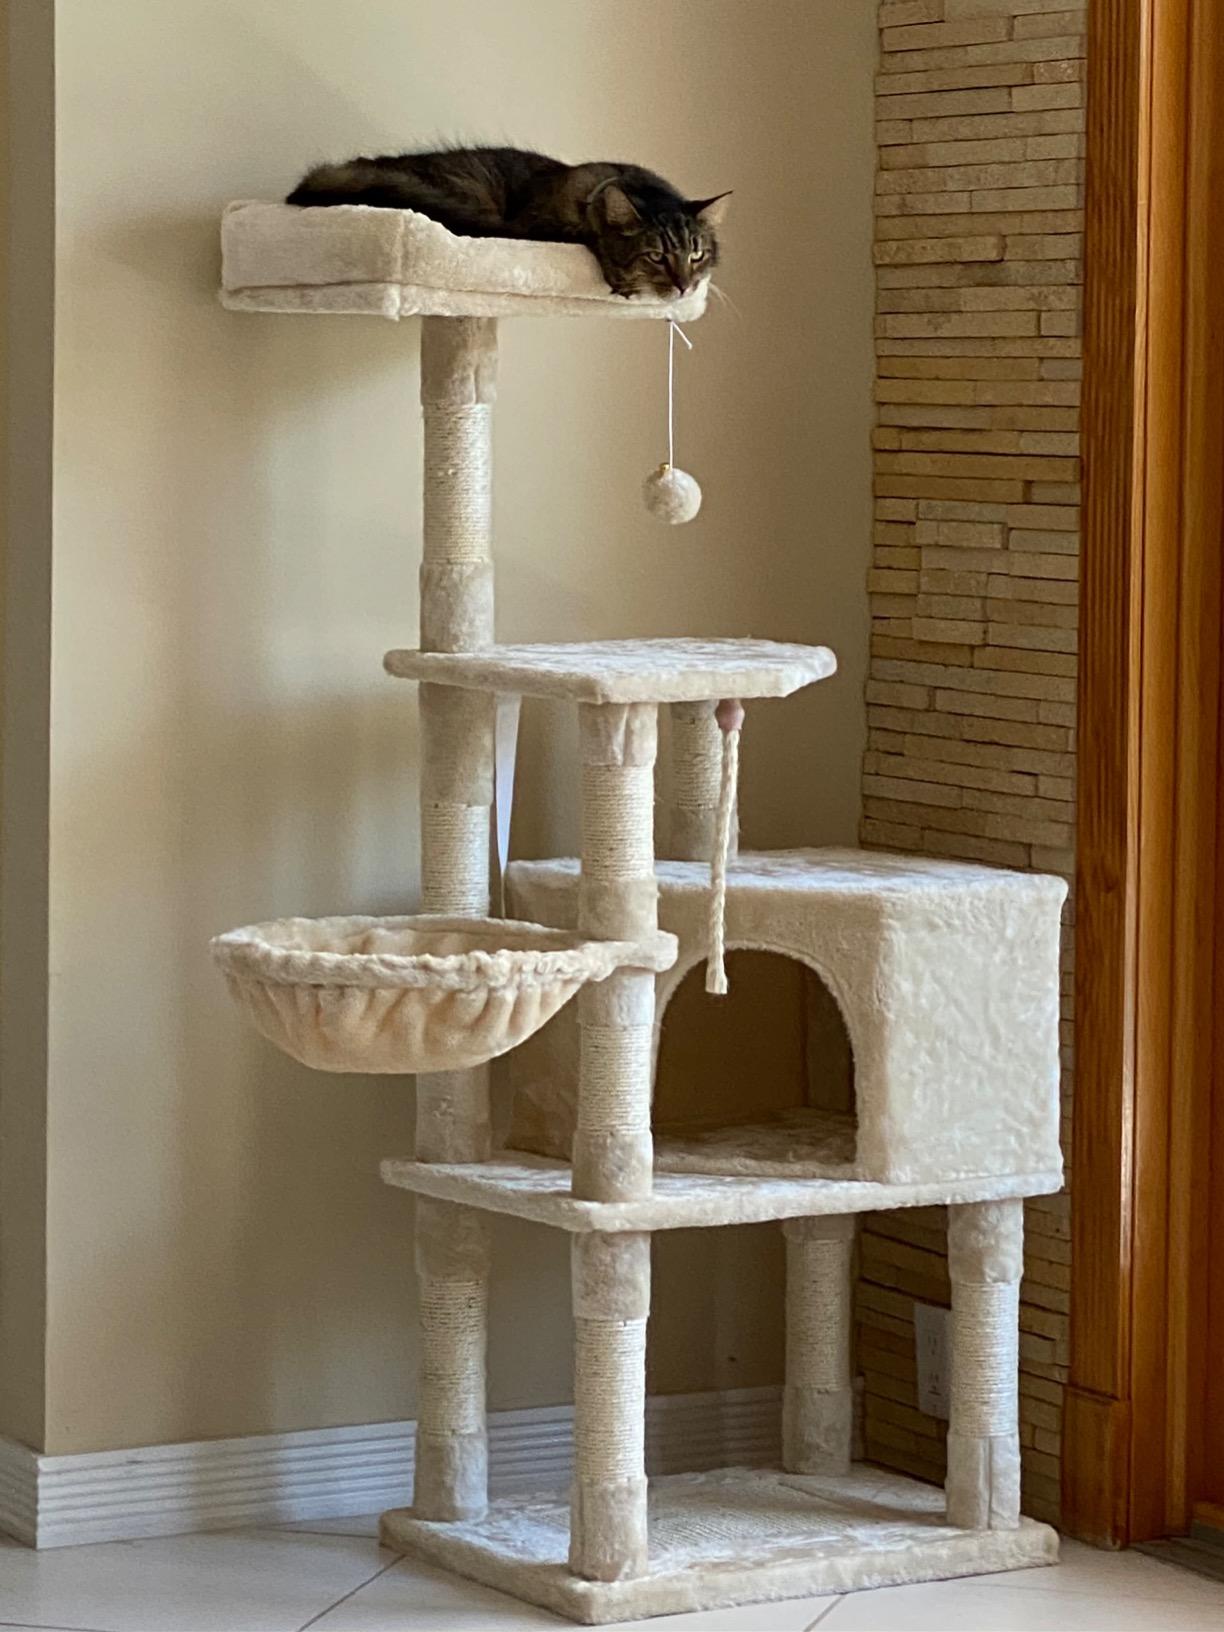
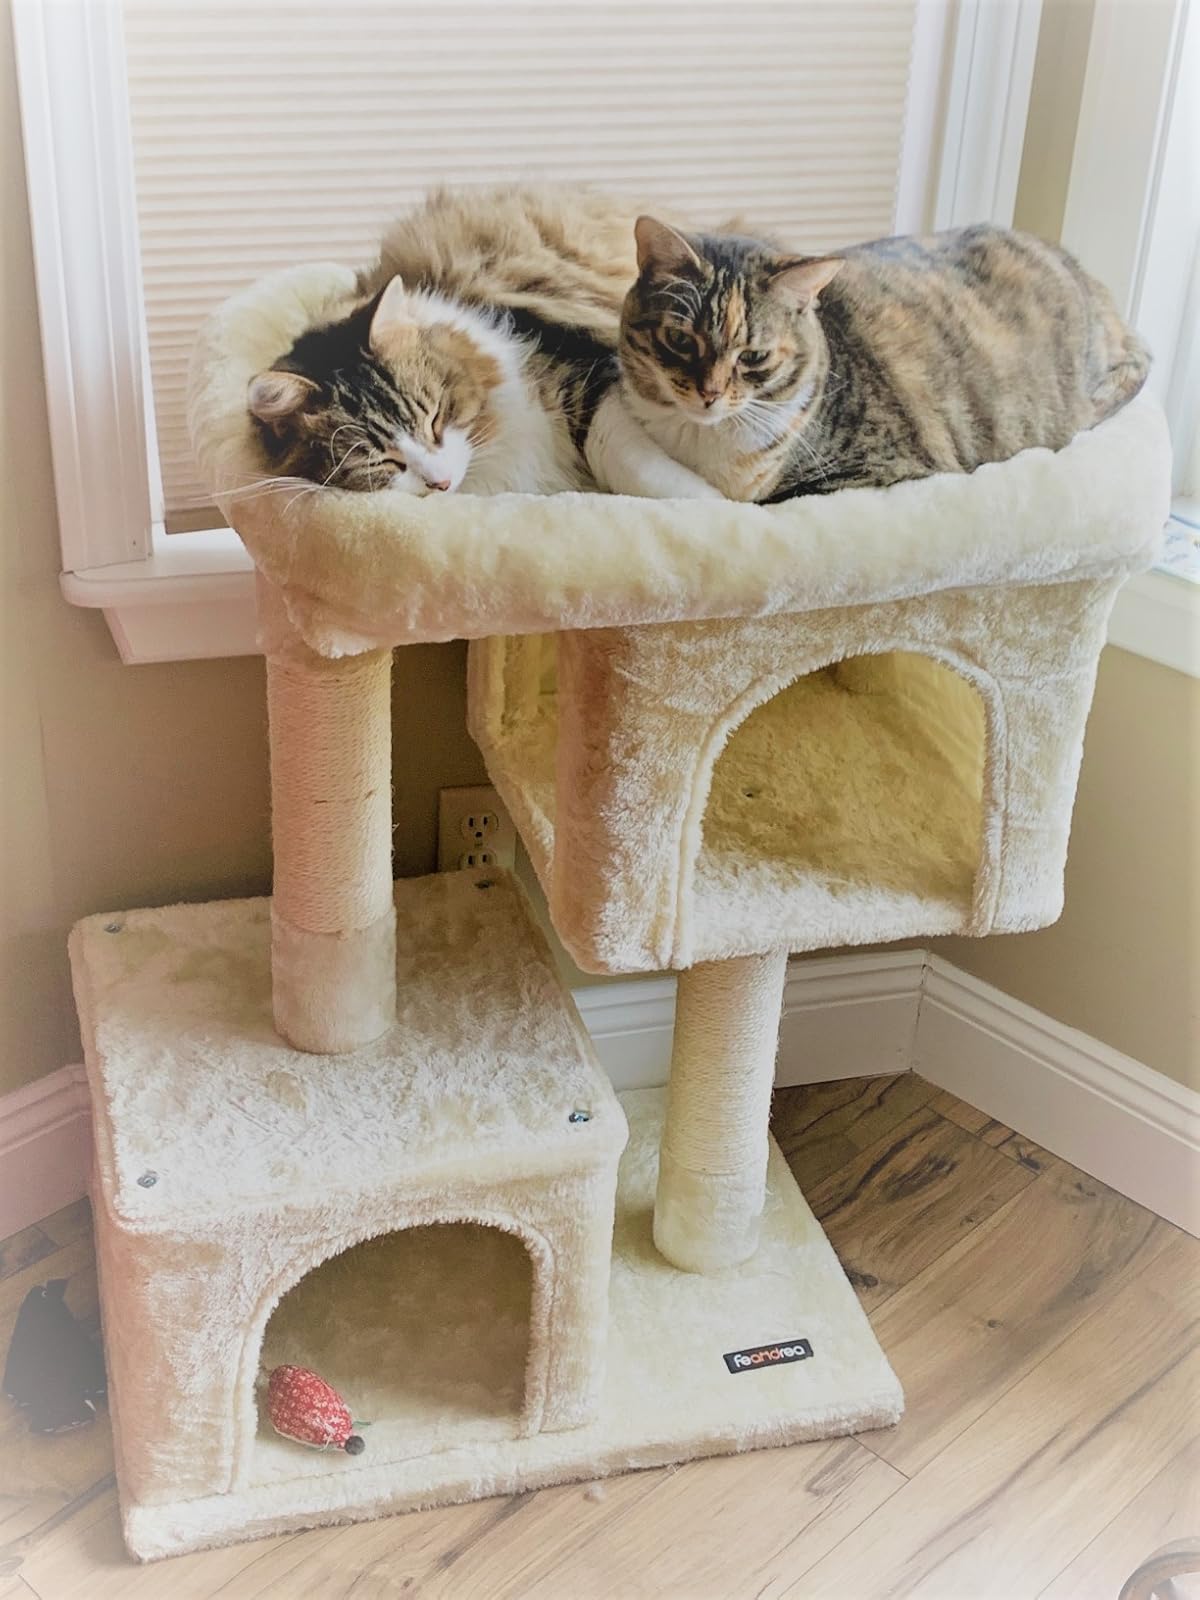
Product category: items_cat tree
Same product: no